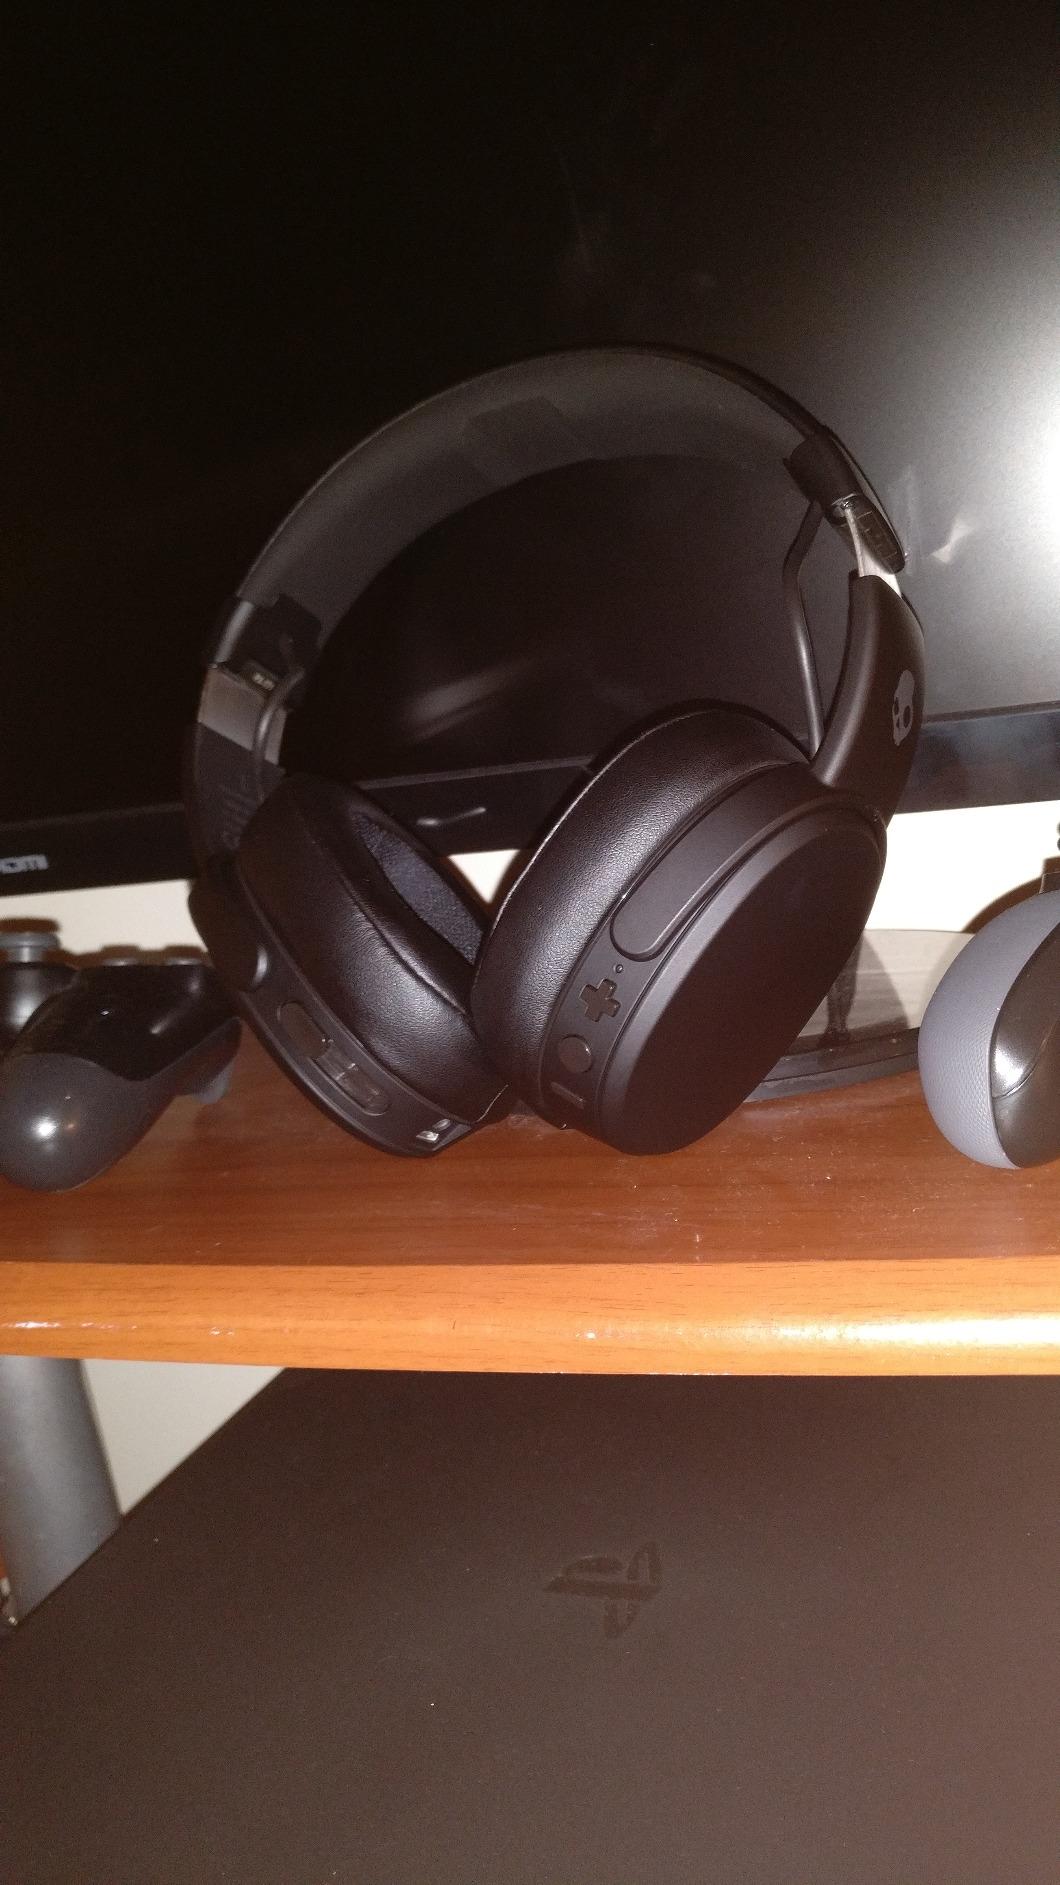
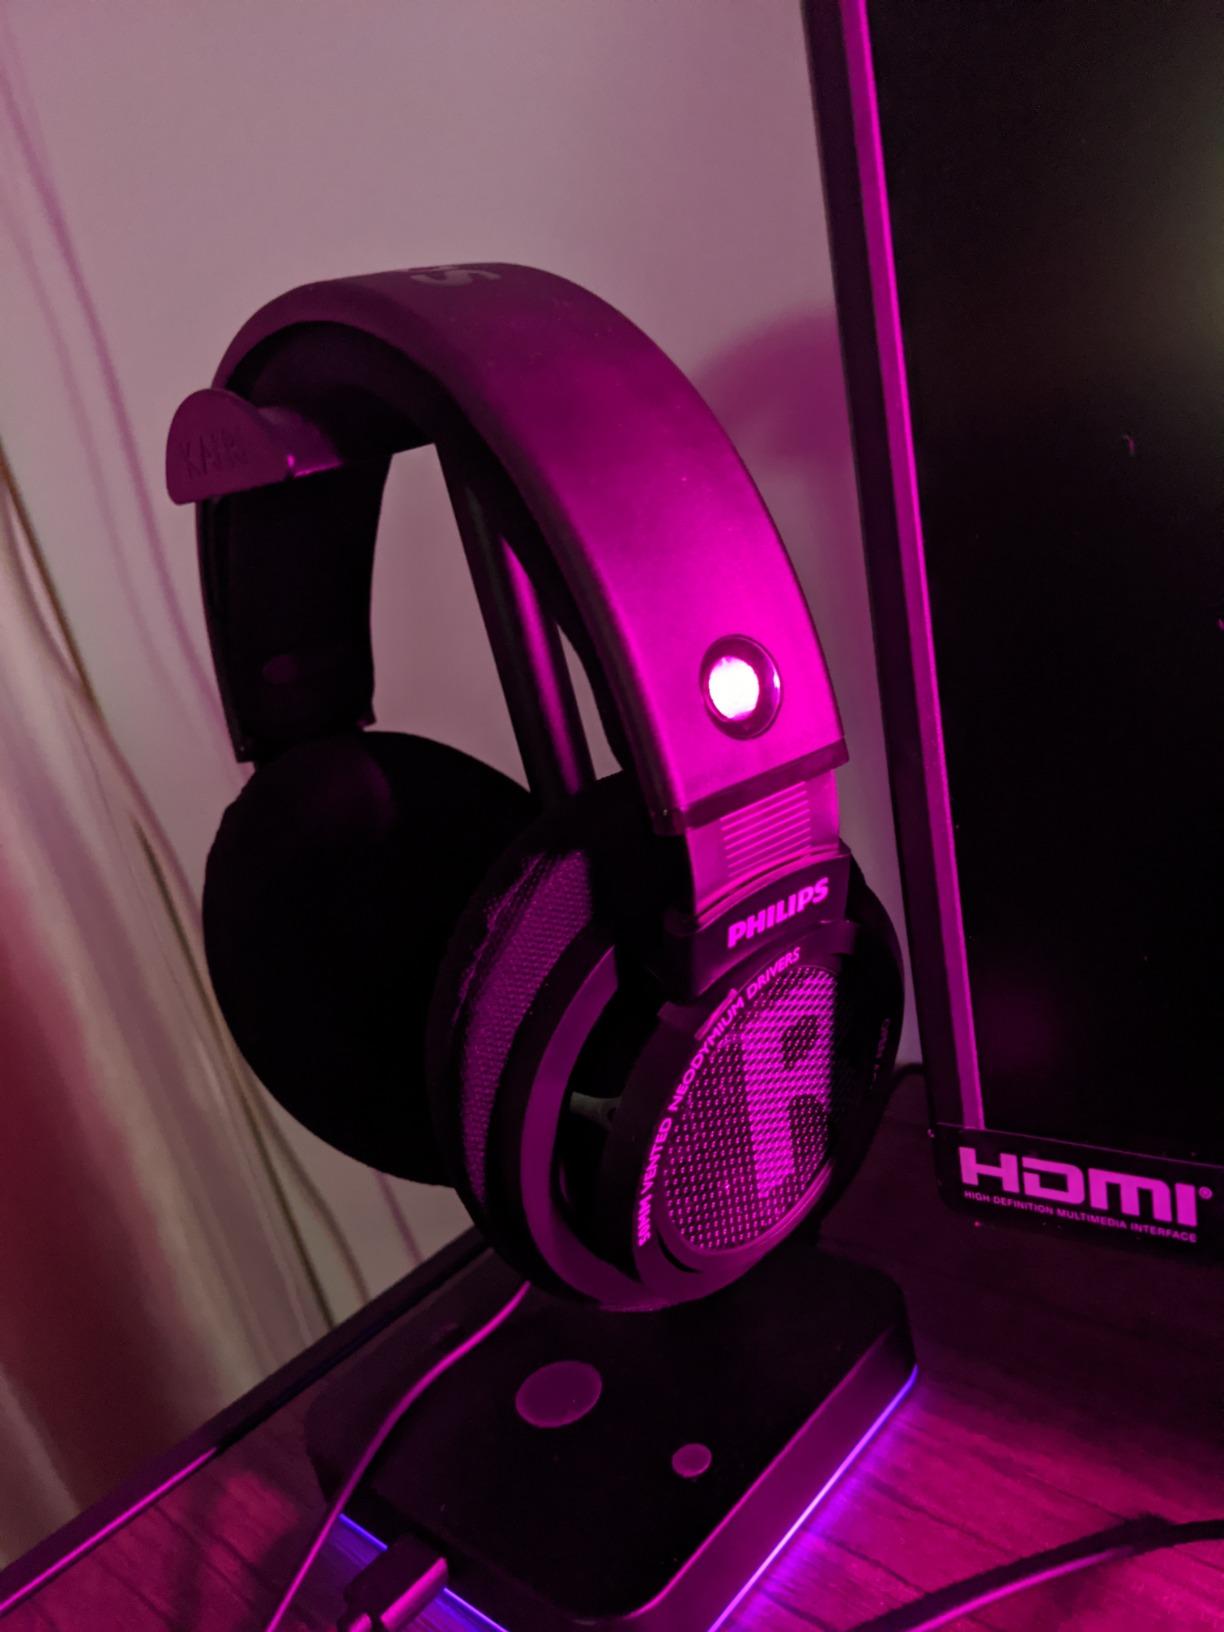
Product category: headphones
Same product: no